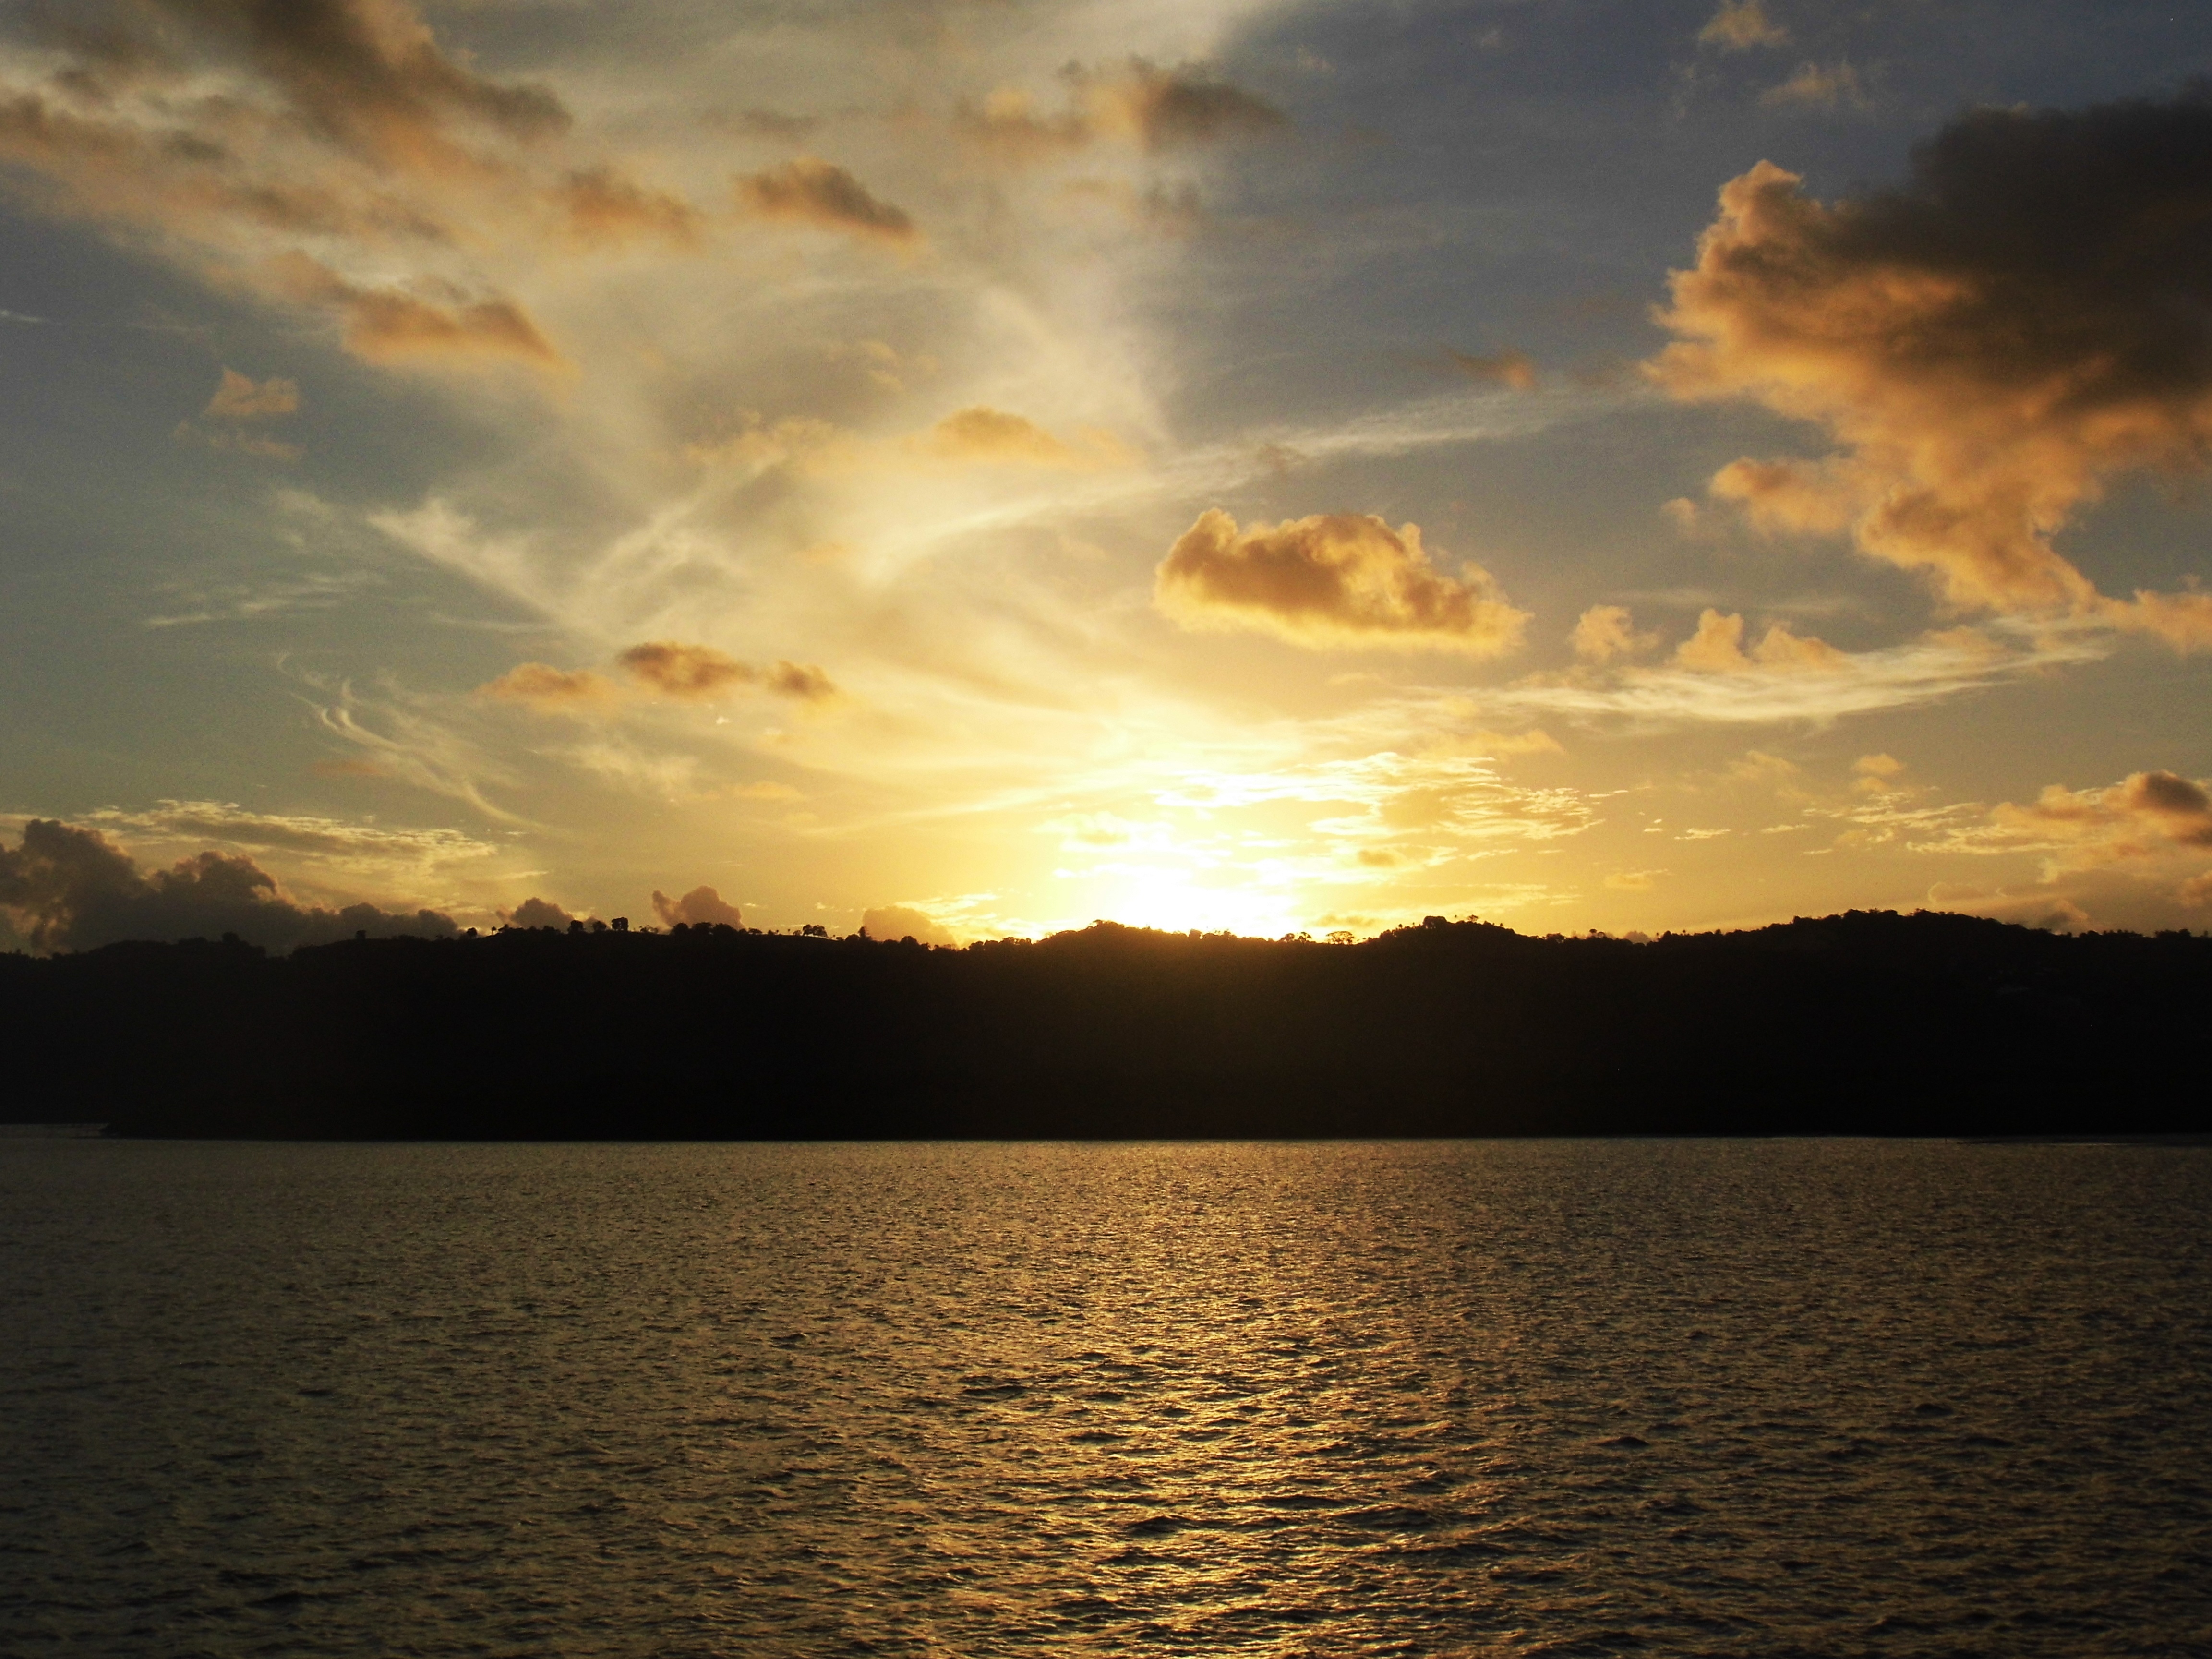
landscape, sea, water, nature, horizon, cloud, sky, sun, sunrise, sunset, sunlight, morning, lake, dawn, atmosphere, river, dusk, evening, reflection, calm, reservoir, clouds, bank, mar, brazil, loch, eventide, afterglow, beira mar, computer wallpaper, red sky at morning, water resources